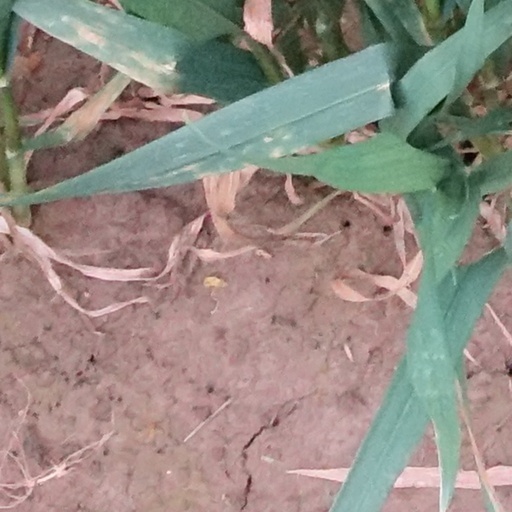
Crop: wheat